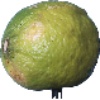
Label: limes